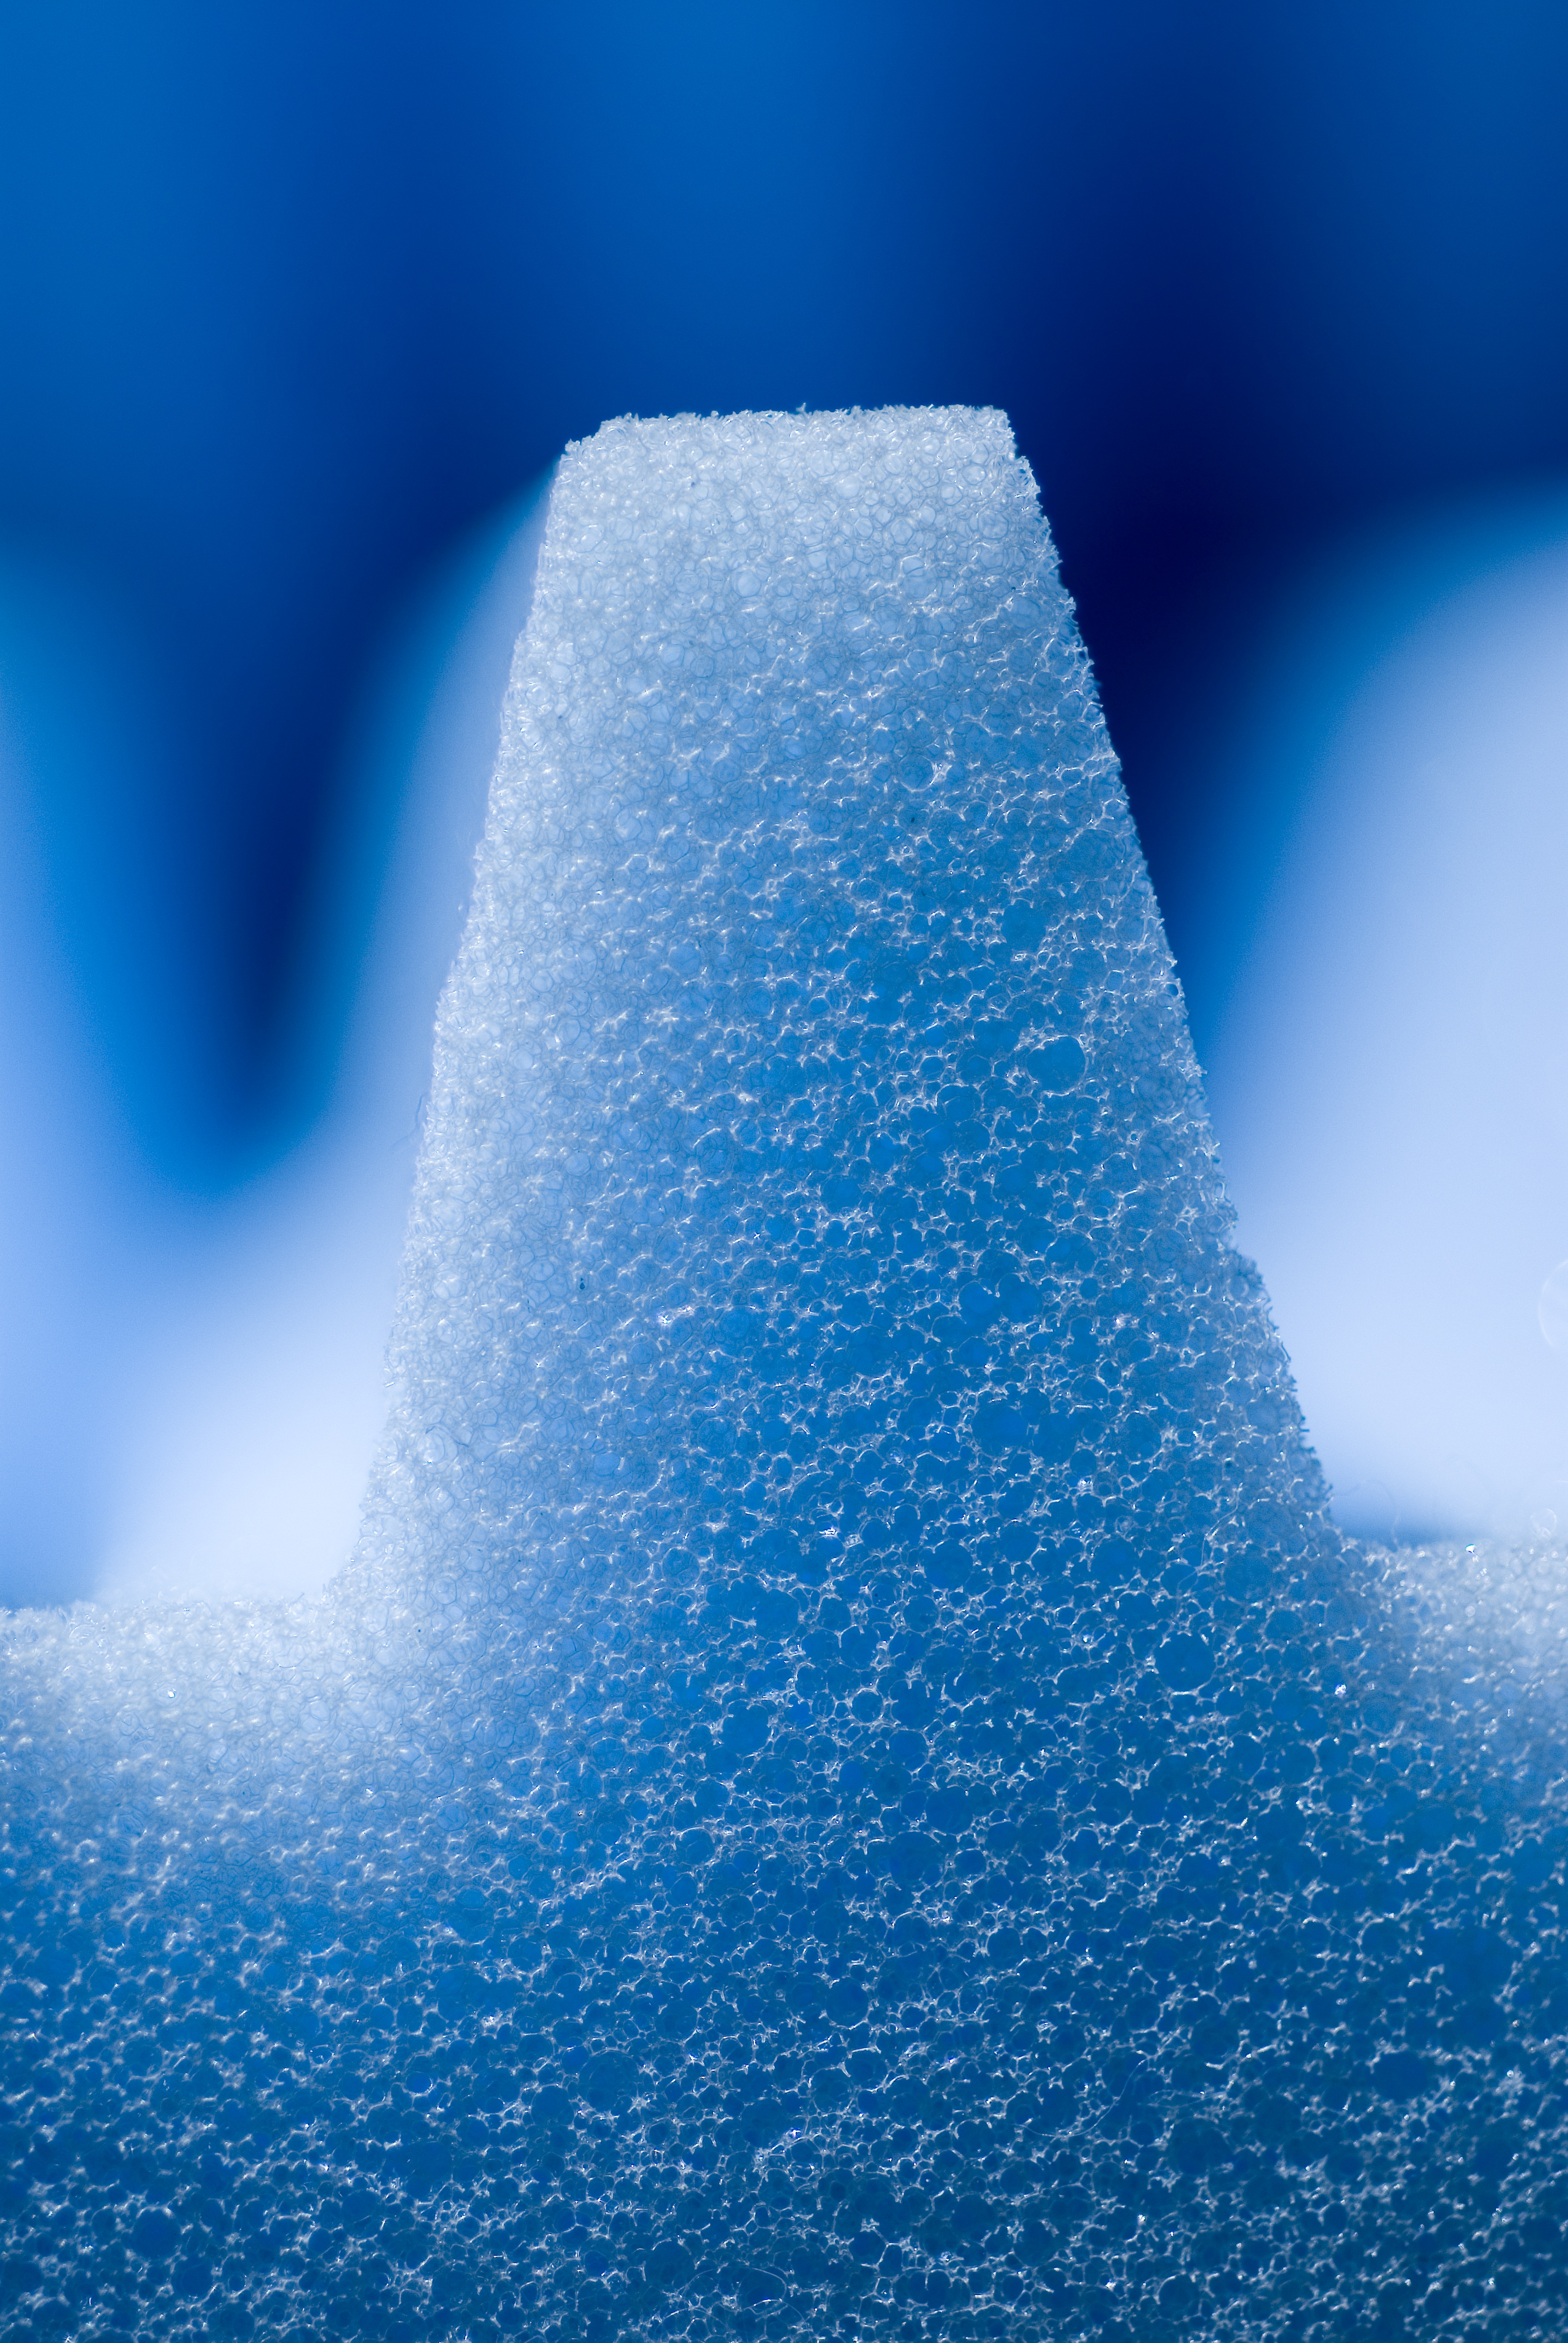
abstract, atmosphere, ice, pattern, macro, space, blue, closeup, iceberg, sponge, vertical, melting, freezing, nobody, foam copy